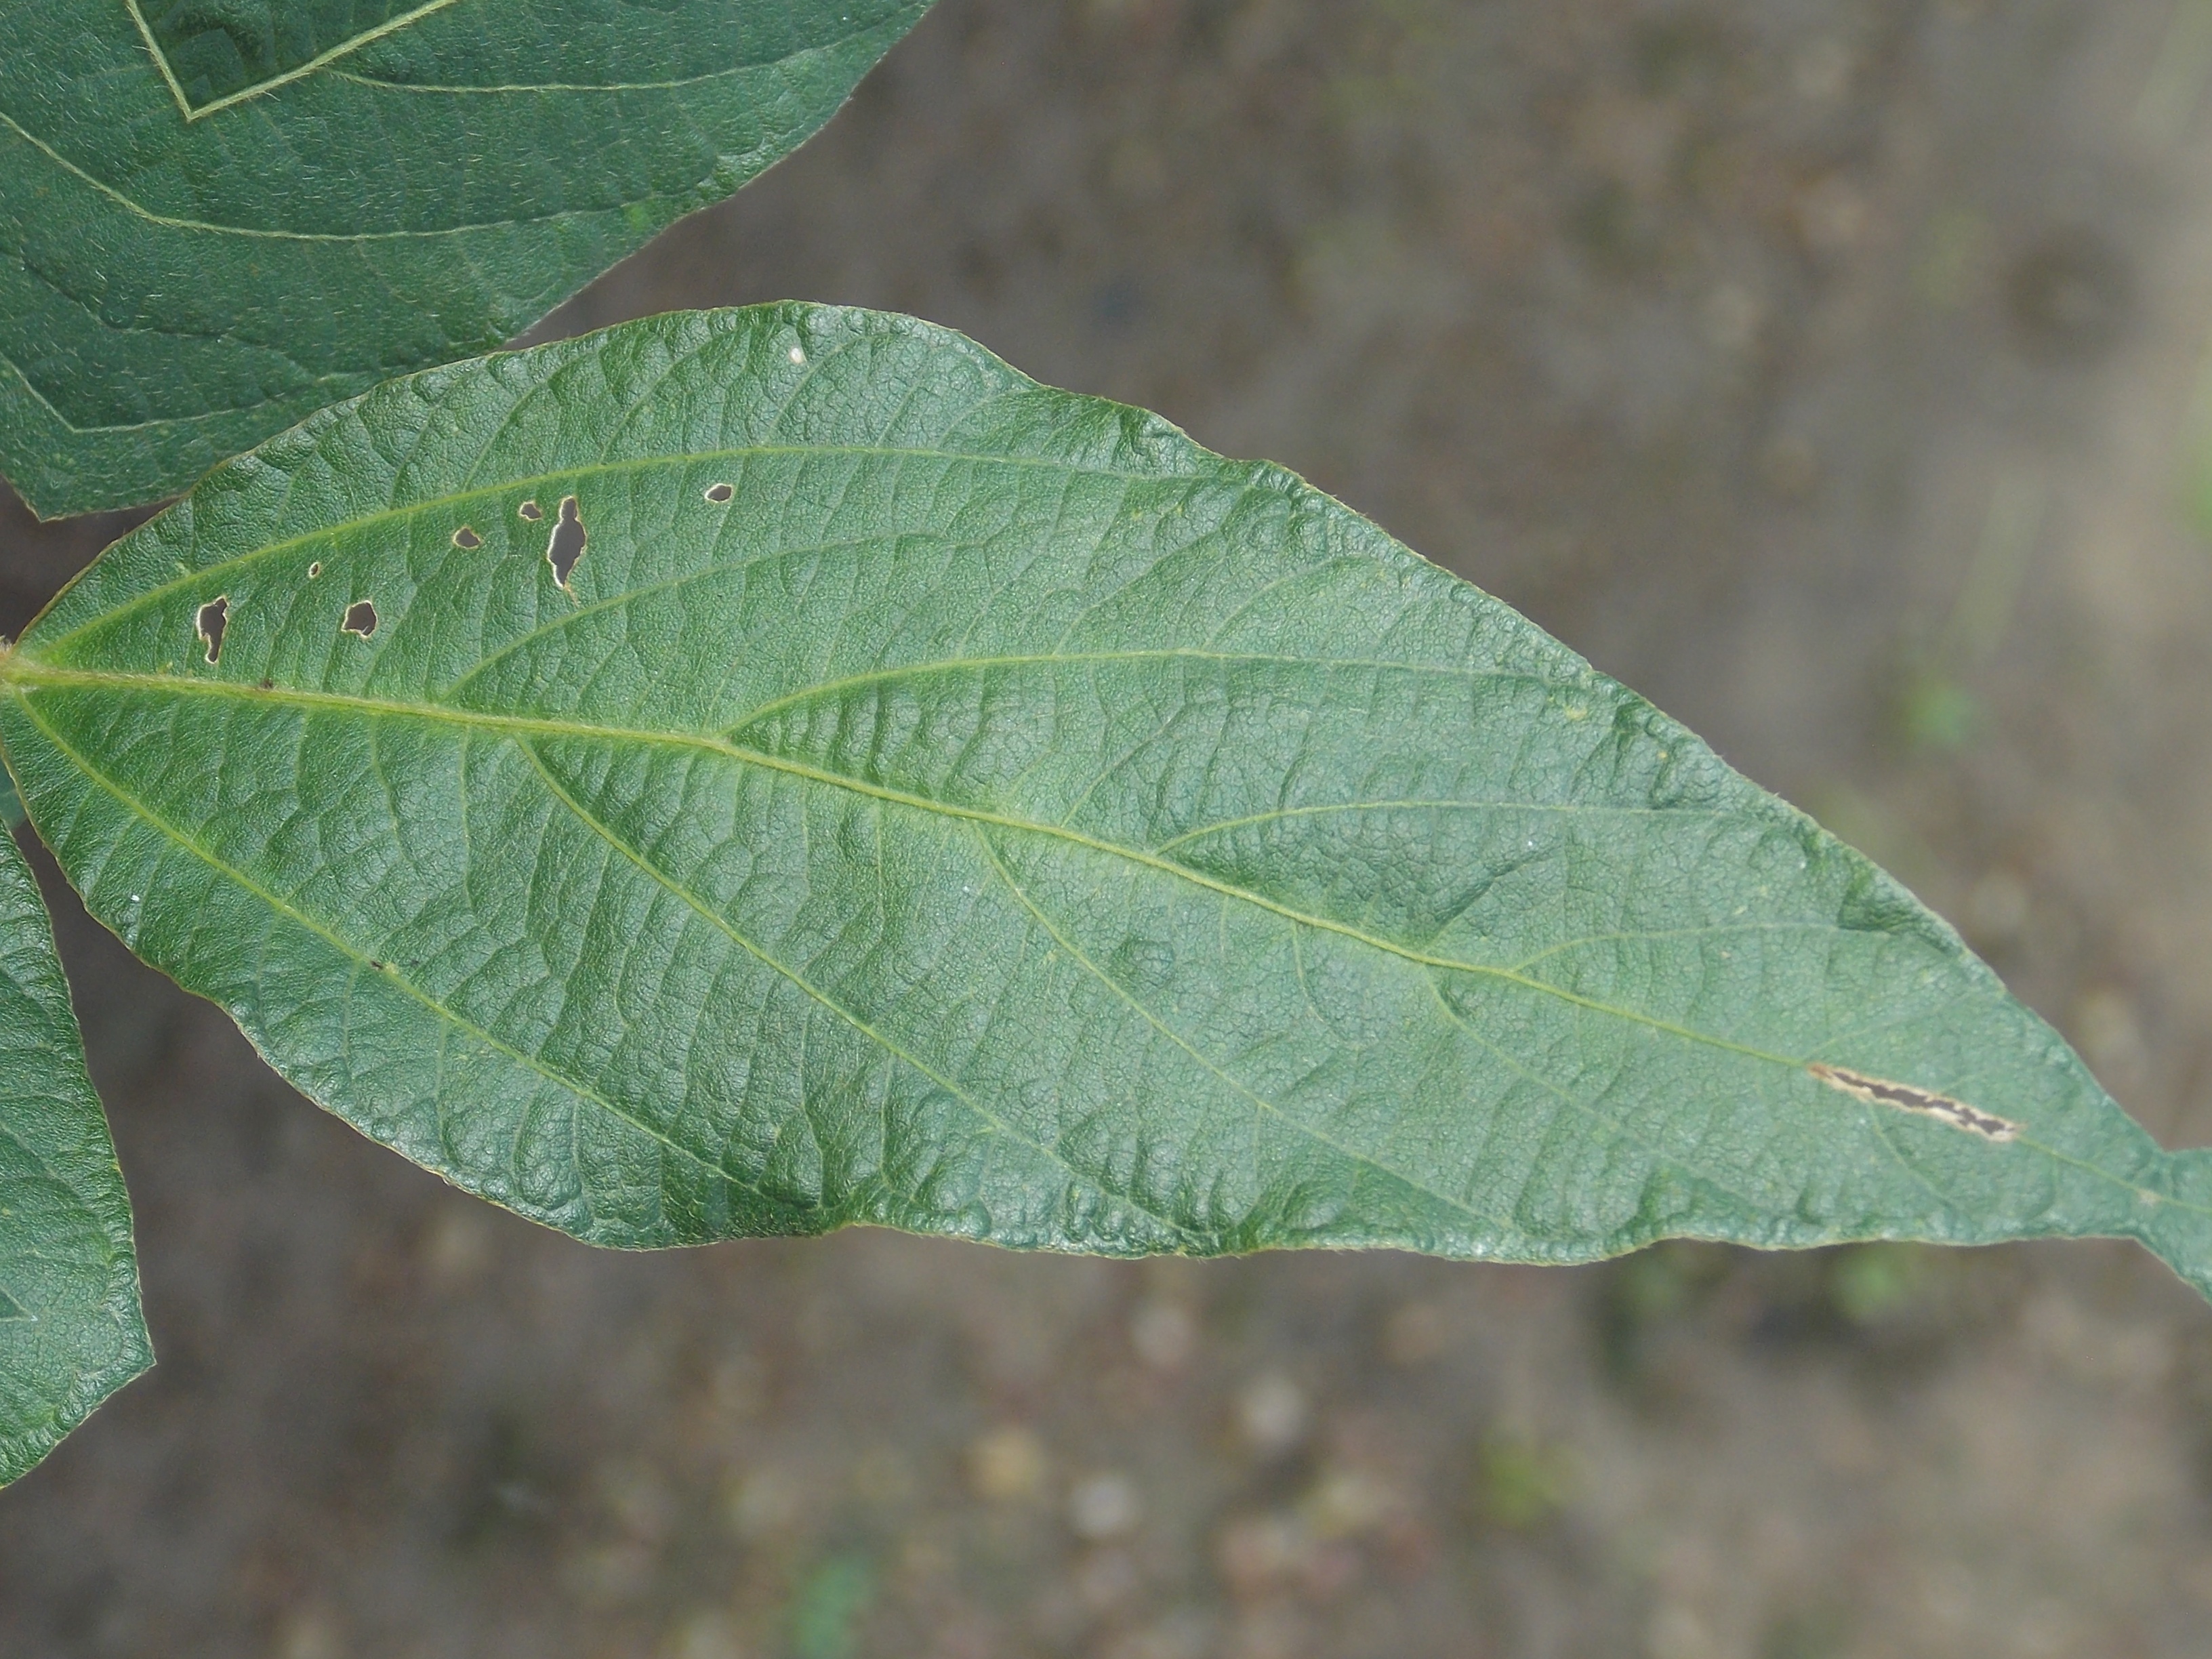
Label: Healthy